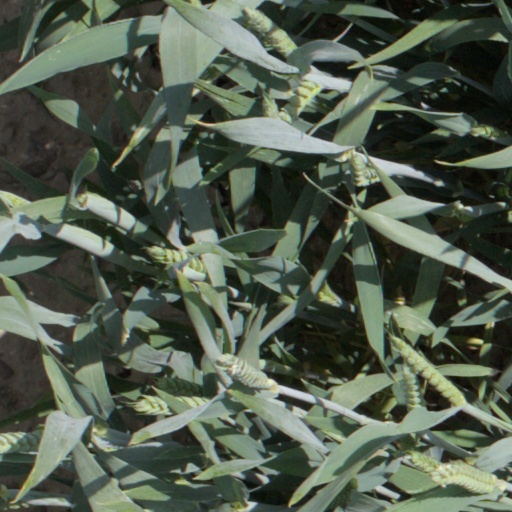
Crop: wheat